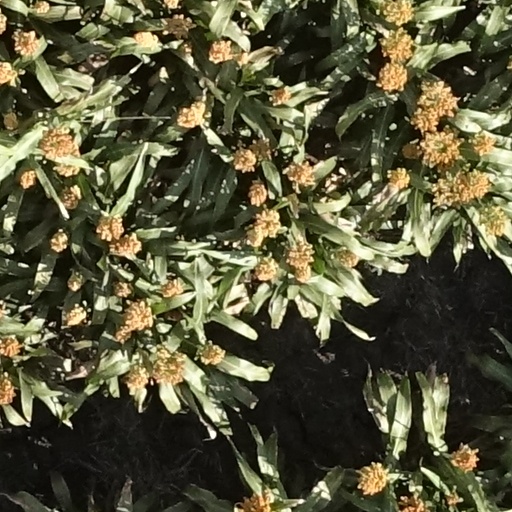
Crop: sorghum